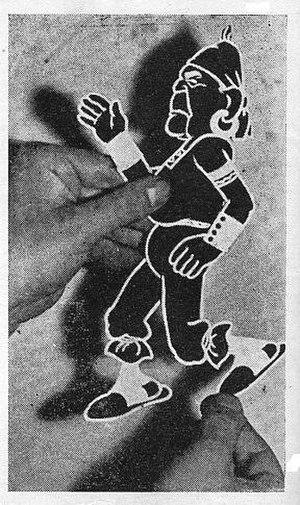
Quirino Cristiani était un réalisateur, scénariste et animateur italo-argentin. Son film El Apóstol, réalisé en 1917, est considéré comme le premier long métrage de l'histoire de l'animation. Sin dejar rastros sera le deuxième.
El Apóstol est un long-métrage d'animation argentin de Quirino Cristiani — également scénariste et animateur — réalisé en 1917. C'est le premier long-métrage d'animation de l'histoire du cinéma.